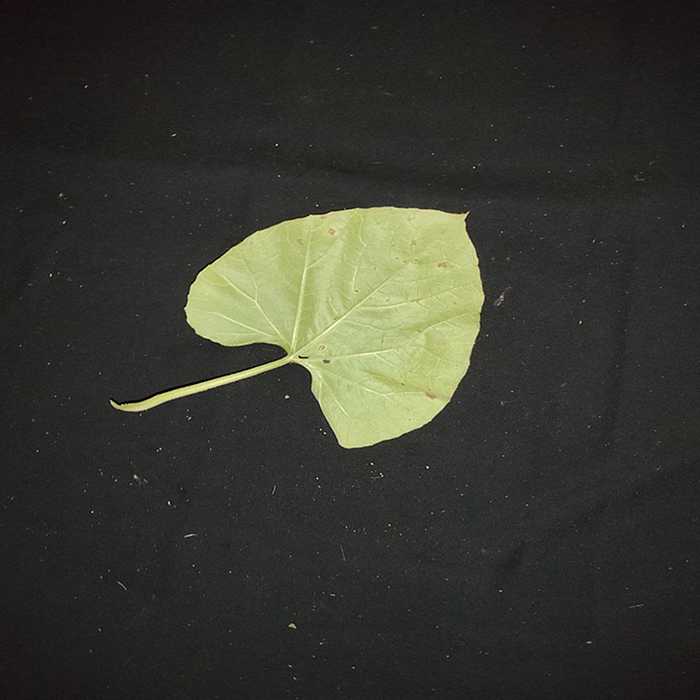
Plant: Bottle gourd
Label: Anthracnose